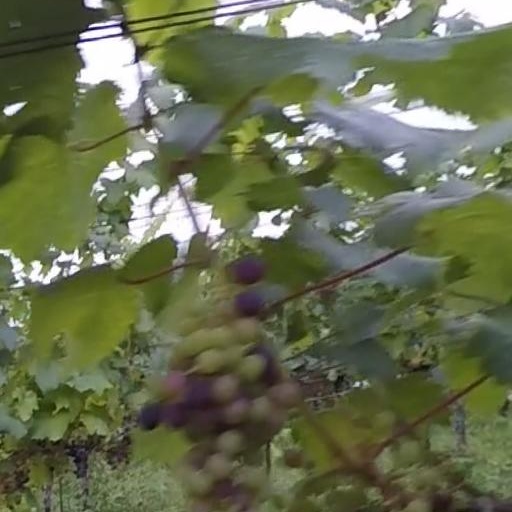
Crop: grape